Church of San Bernardino da Siena (Amantea)

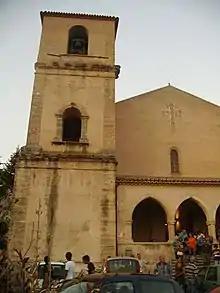
The bell tower and part of the facade (August 2007): note the recesses of the ten ceramic basins removed in 1984 and now reinstalled in their place after restoration.

The essential lines of the church's gabled façade rise behind the entrance porch: in the center a small monofora opens in a pointed arch, surmounted by the recesses in which, until 1984, ten ceramic basins were individually arranged in the shape of a Latin cross. The practice of asymmetrically inserting colored ceramic or marble pieces into masonry in order to "break" the monotony of the plain-colored wall is attested in many medieval buildings, such as the 15th-century Palazzo Ghisilardi Fava in Bologna or the Romanesque bell tower of the church of San Pietro in Albano Laziale: that of San Bernardino in Amantea is, however, the only 15th-century example of this practice found in southern Italy. Amantean ceramics can be attributed to the Spanish ceramics factory in Manises, near Valencia, which in the 15th century was the main center for the production and export of Hispano-Moorish ceramics. The ceramic basins, which survived earthquakes and bad weather, were removed by the Archaeological Superintendence of Calabria on April 5, 1984, transported to the National Archaeological Museum of Reggio Calabria and returned to the city of Amantea only in 2005: today they are kept in the convent of the Observant Friars Minor. Prior to the placement of the plates, a large cross had been painted on the plaster, traces of which were still visible in the 1930s when Alfonso Frangipane went up to view the ceramic basins. To date, copies of the ceramic basins have been constructed and then placed in early January 2018.